Leicester Abbey

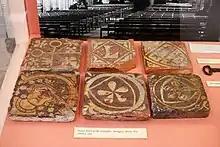
Six decorated medieval terracotta floor tiles, excavated at the abbey

Philip Repyngdon served as Abbot of Leicester Abbey from 1393 to 1405, when he resigned to become "Chaplain and Confessor" to King Henry IV, and subsequently served as Bishop of Lincoln and as a Cardinal. Repyngdon's successor, Richard of Rothely, was granted a Royal Licence permitting him to ask the Pope for to remove the abbey from the Bishop of Lincoln's jurisdiction, as the abbot feared Repyngdon would interfere with his former abbey, which lay within that Diocese. It is unclear if the Pope ever agreed to this petition, as Repyngdon also petitioned the Pope; receiving a declaration confirming that Leicester Abbey was "fully subject to him and his successors".